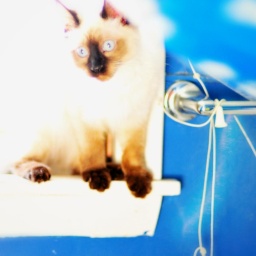
stelly in the bathroom window